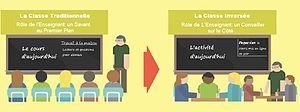
Différences entre la classe traditionnelle (à gauche) et de la classe inversée (à droite)
La classe inversée est une approche pédagogique qui inverse la nature des activités d'apprentissage en classe et à la maison. Les rôles traditionnels d'apprentissage sont modifiés selon l'expression « les cours à la maison et les devoirs en classe ».